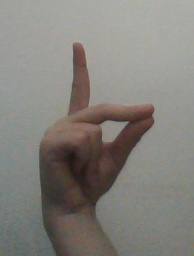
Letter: ta